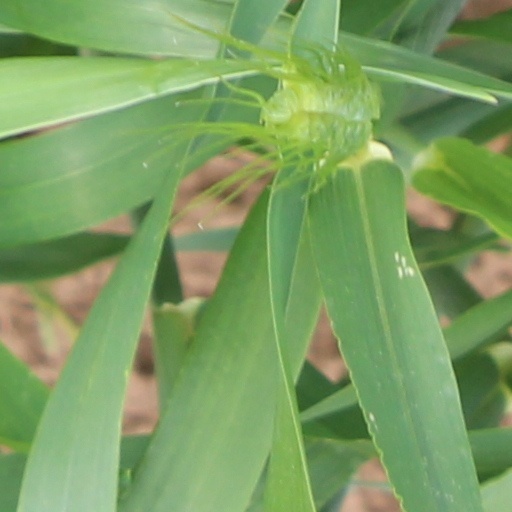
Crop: wheat